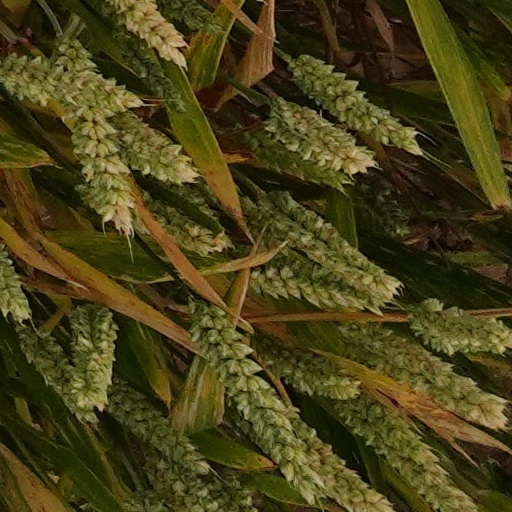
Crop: wheat